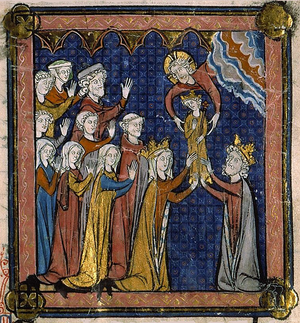
Naissance de Philippe Auguste. Enluminure des Grandes Chroniques de France, Bibliothèque Sainte-Geneviève, Ms. 782, folio 280.
Philippe II dit « Auguste », né le 21 août 1165 à Paris et mort à Mantes le 14 juillet 1223, est le septième roi de la dynastie des Capétiens. Il est le fils héritier de Louis VII et d'Adèle de Champagne.